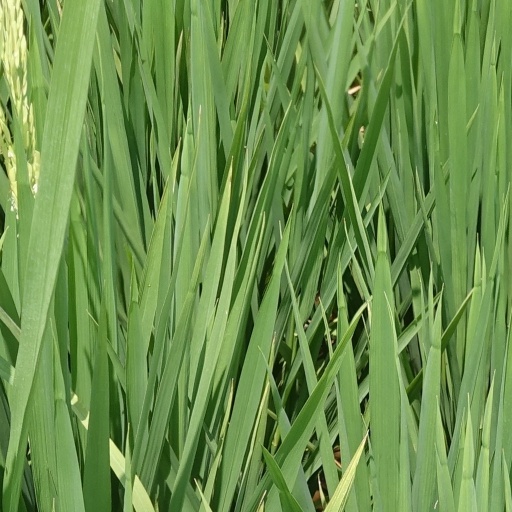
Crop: rice